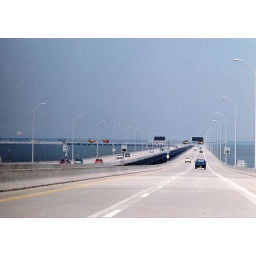
under water bridge 3